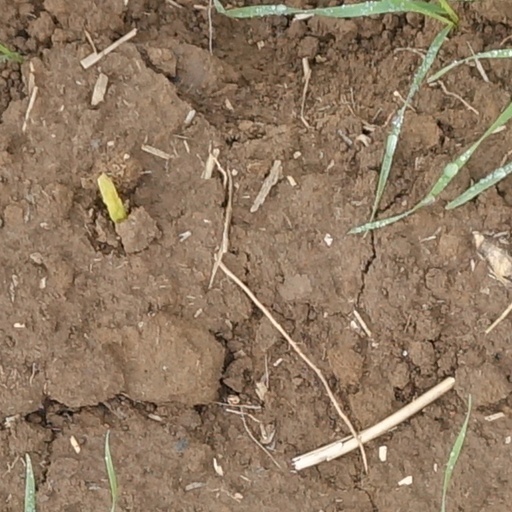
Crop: wheat